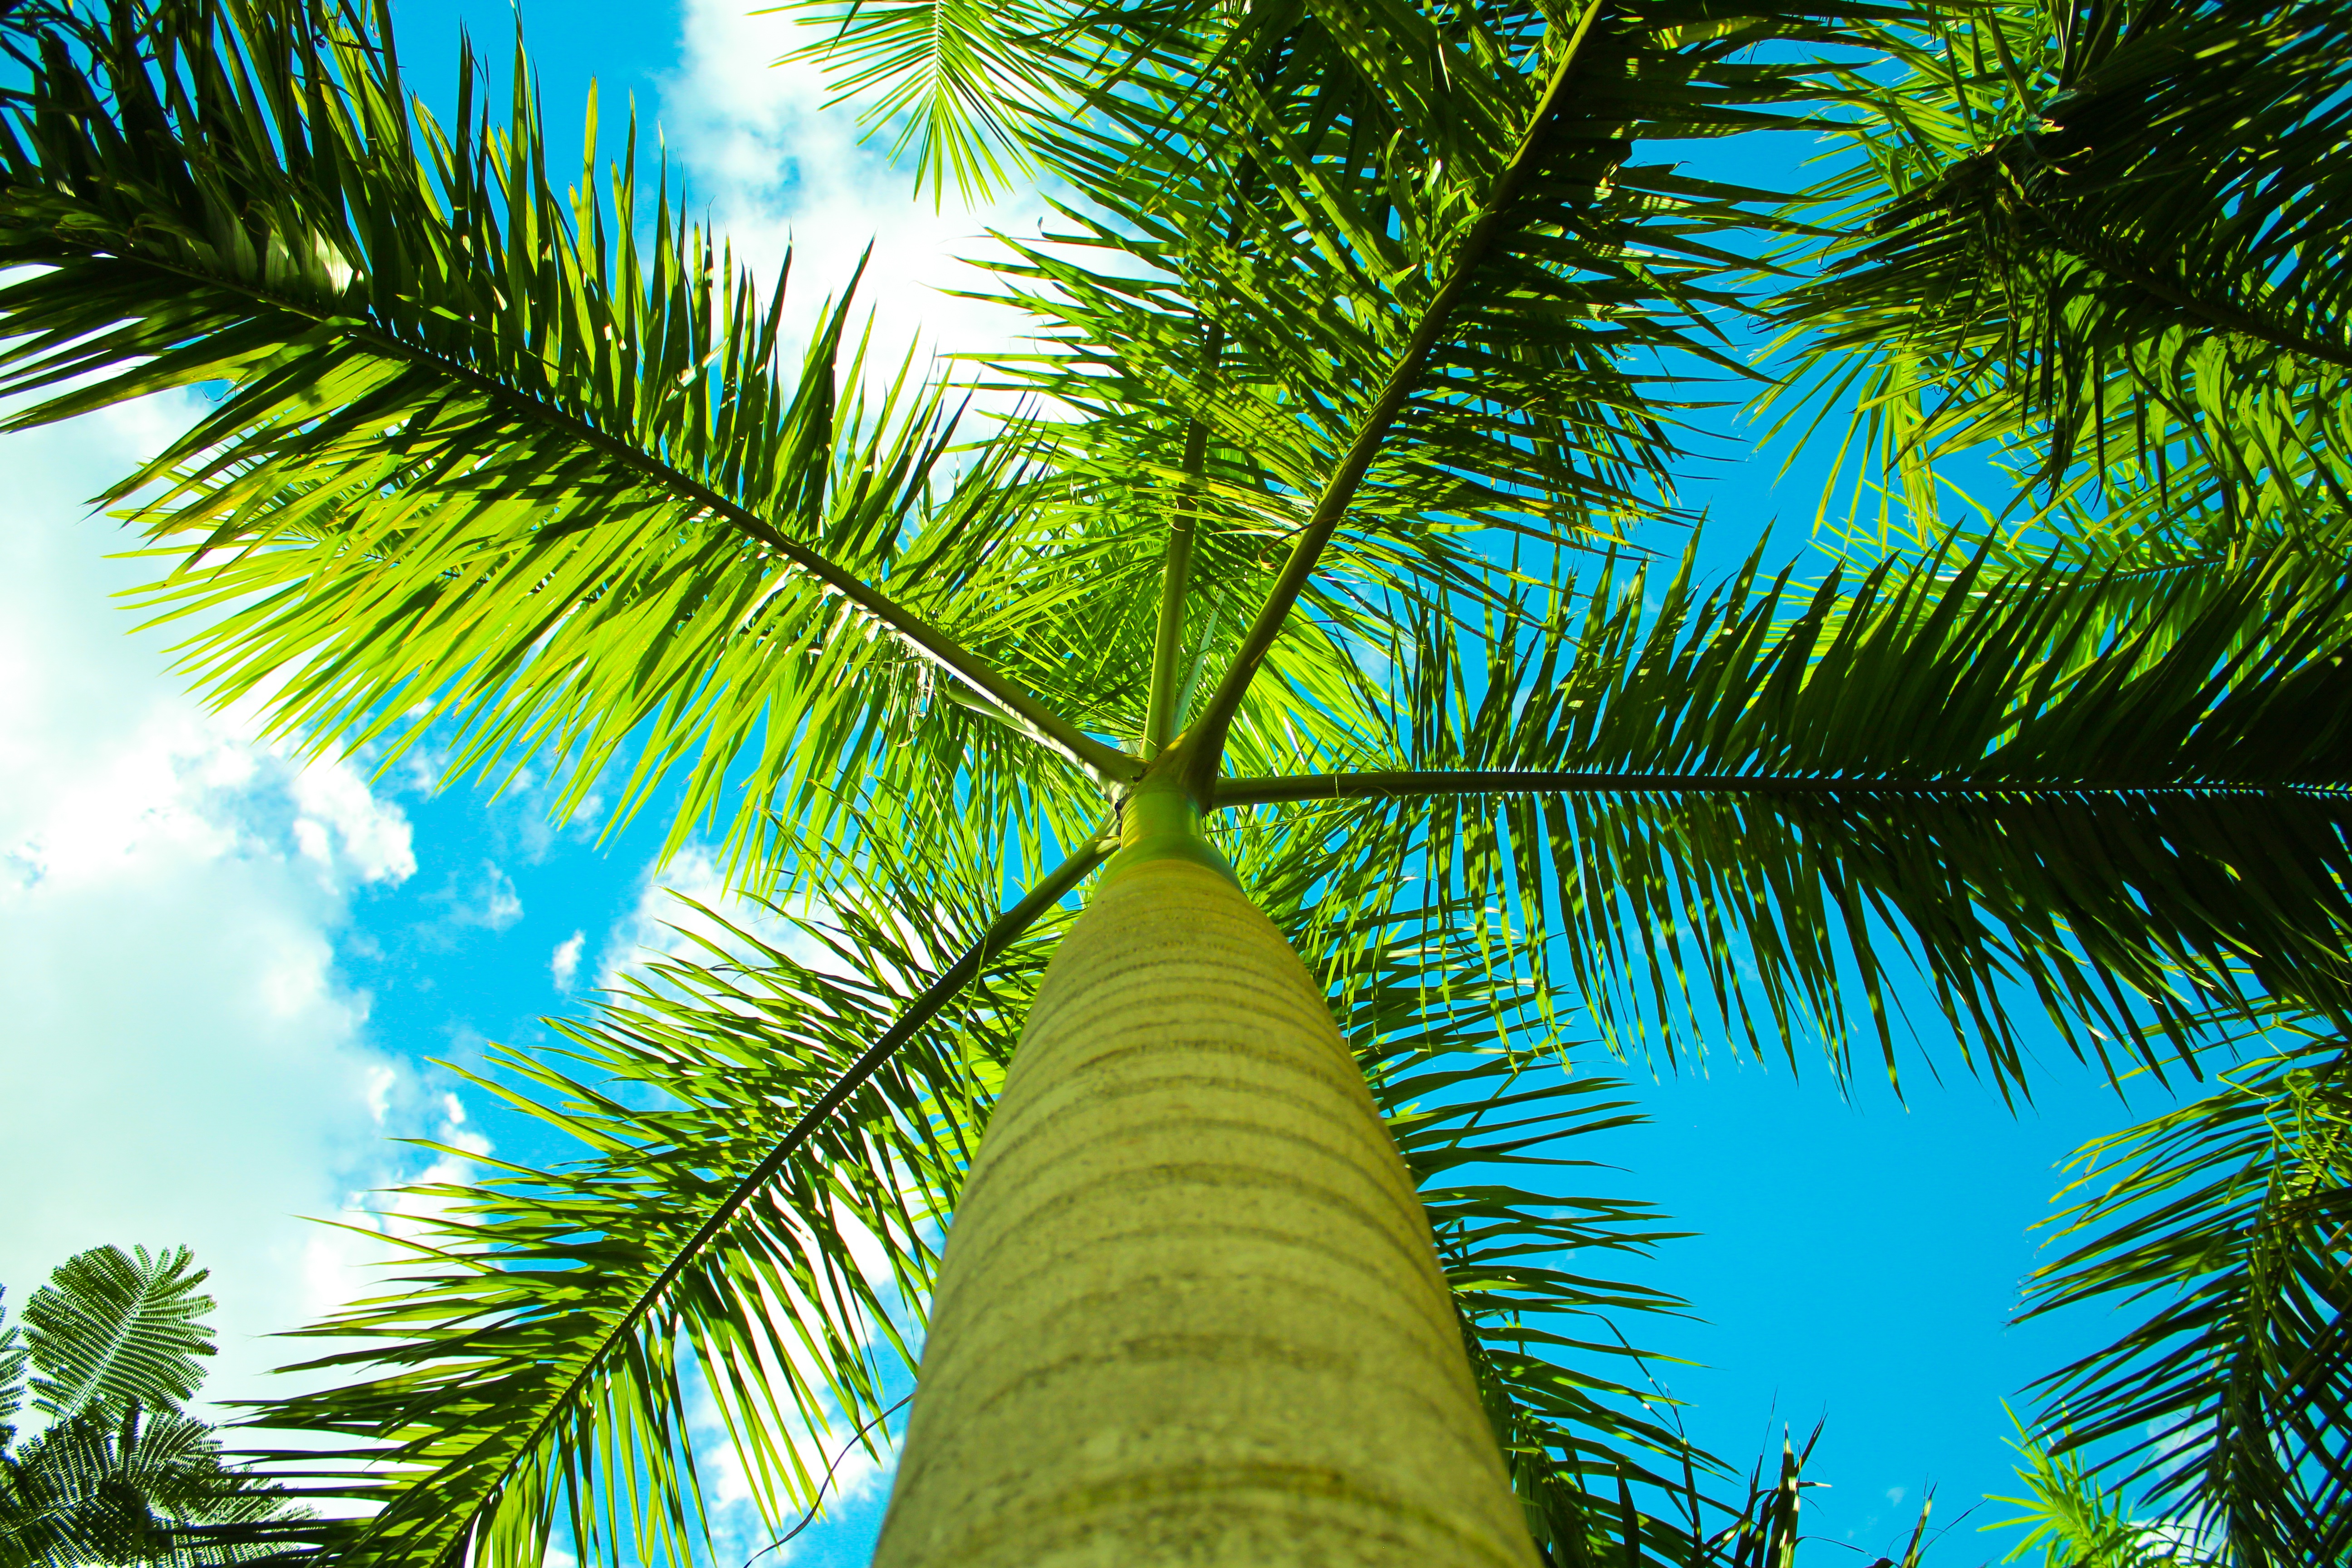
habitat, tree, green, palm family, branch, plant, natural environment, botany, leaf, borassus flabellifer, tropics, woody plant, land plant, arecales, sunlight, fir, jungle, spruce